Separatism

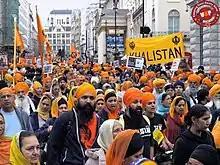
Sikhs in London protesting against the Indian government

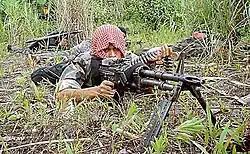
Moro Islamic Liberation Front fighter in the Philippines

Some separatist groups seek to separate from others along racial lines. They oppose interracial marriage and integration with other races and seek separate schools, businesses, churches and other institutions, and often separate societies, territories, countries, and governments: